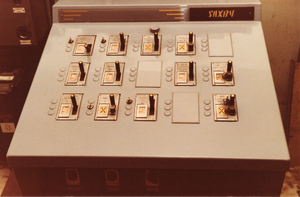
Un poste d’aiguillage à commandes individuelles, ou plus simplement poste à commandes individuelles, permet de réaliser un passage d'une circulation en disposant un à un l’ensemble des appareils de voies et des signaux qui composent le passage. Il s'oppose ainsi au poste à itinéraires qui réalise le passage par une action sur un seul organe de commande.